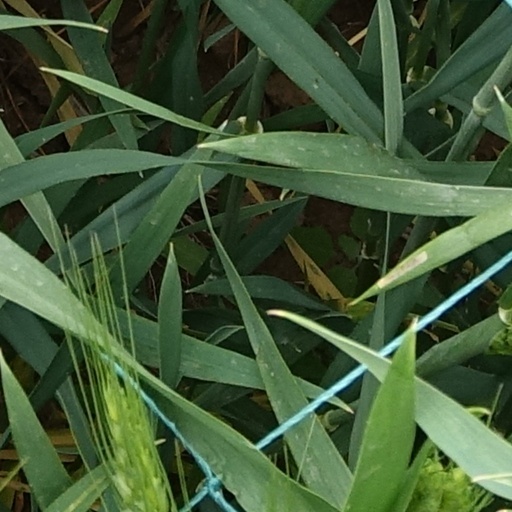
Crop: wheat